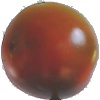
Label: Tomato Maroon 1